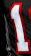
Number: 1